Secma F16

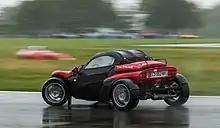
Rear end

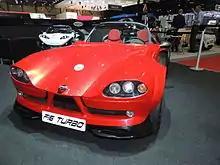
Secma F16 Turbo at the 2016 Geneva Motor Show

In 2016, a new version using the turbocharged THP engine from the Peugeot 308 GT was released, called the Secma F16 Turbo. This features a fully enveloped front end, which was updated with smoother styling in July 2022. Power for this model is . The F16 weighs in at , while the turbo weighs .